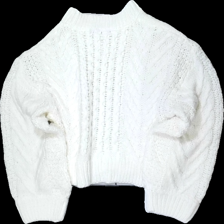
View: back
Type: Sweater
Category: Ladies
Brand: Gina Tricot
Colors: White
Material: 100% acryl
Cut: Regular, Cropped
Size: M
Season: All
Price range: <50
Recommended usage: Reuse